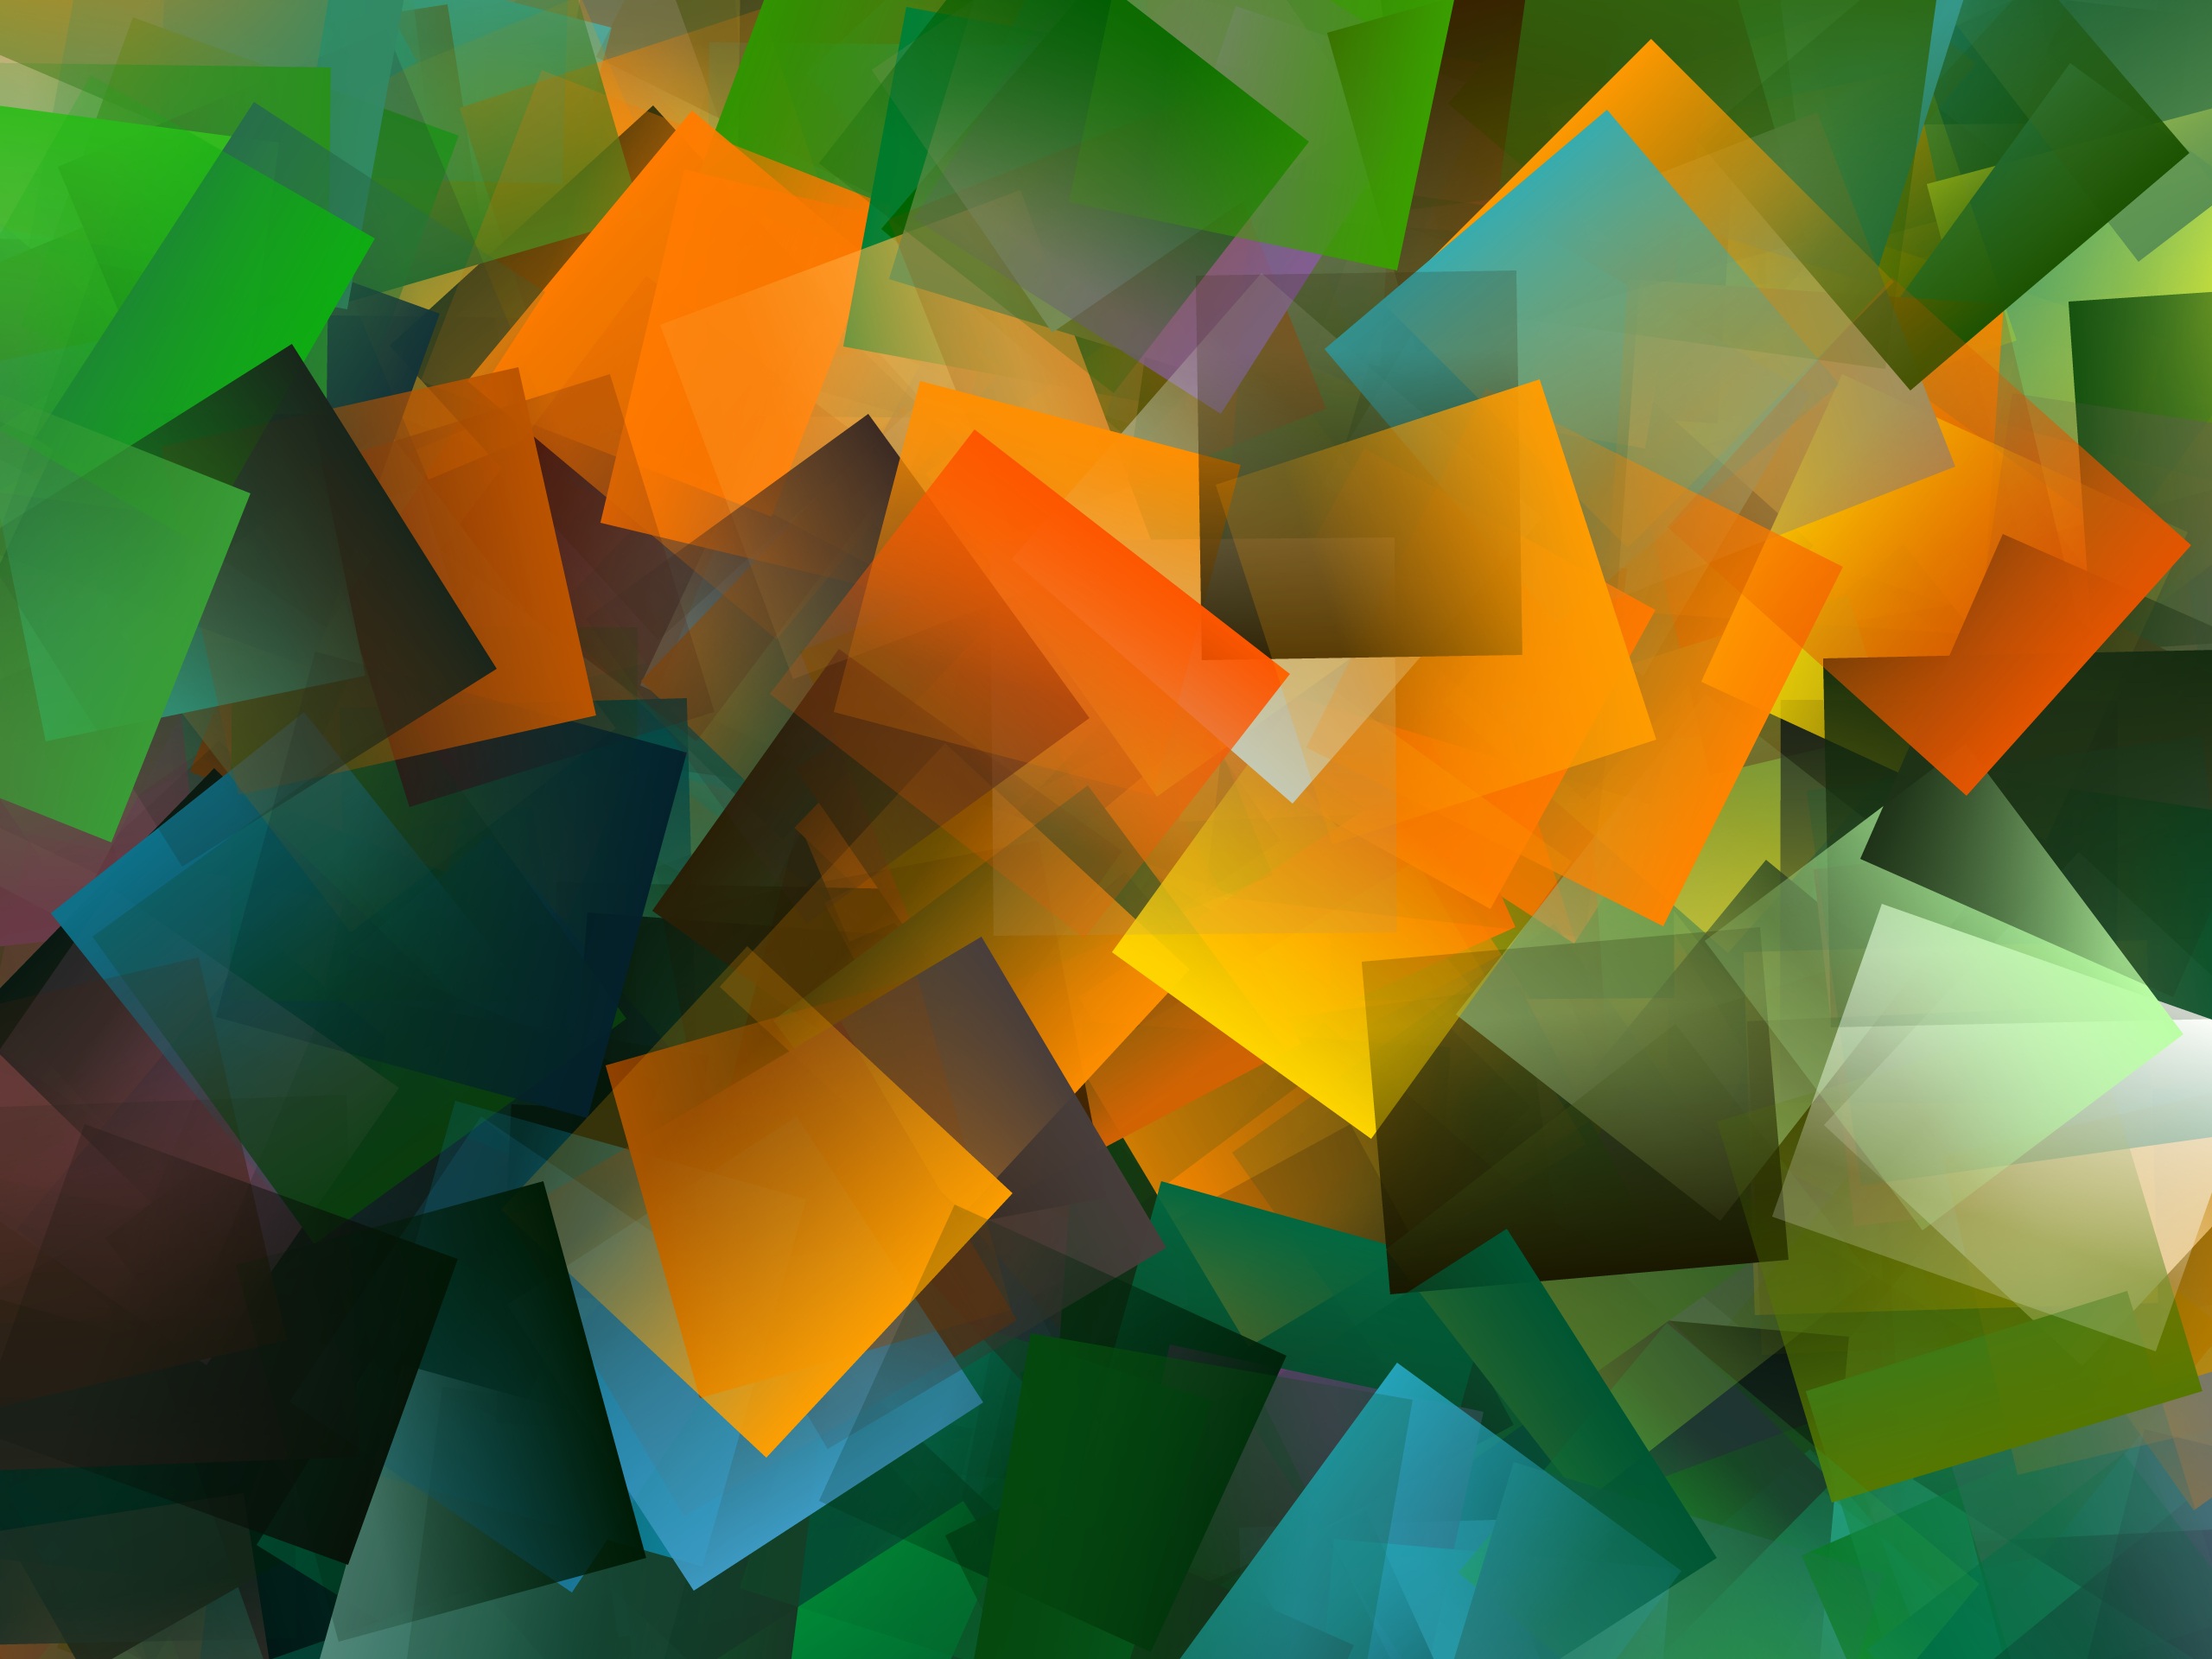
sunlight, texture, leaf, flower, petal, orange, pattern, line, green, color, desktop, blue, yellow, circle, art, illustration, design, triangle, symmetry, shape, graphics, the background, macro photography, computer wallpaper, origami paper